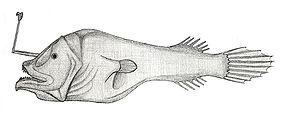
Centrophryne spinulosa est une espèce de poissons abyssaux, la seule du genre Centrophryne lui-même unique représentant de la famille des Centrophrynidae dans l'ordre des Lophiiformes.